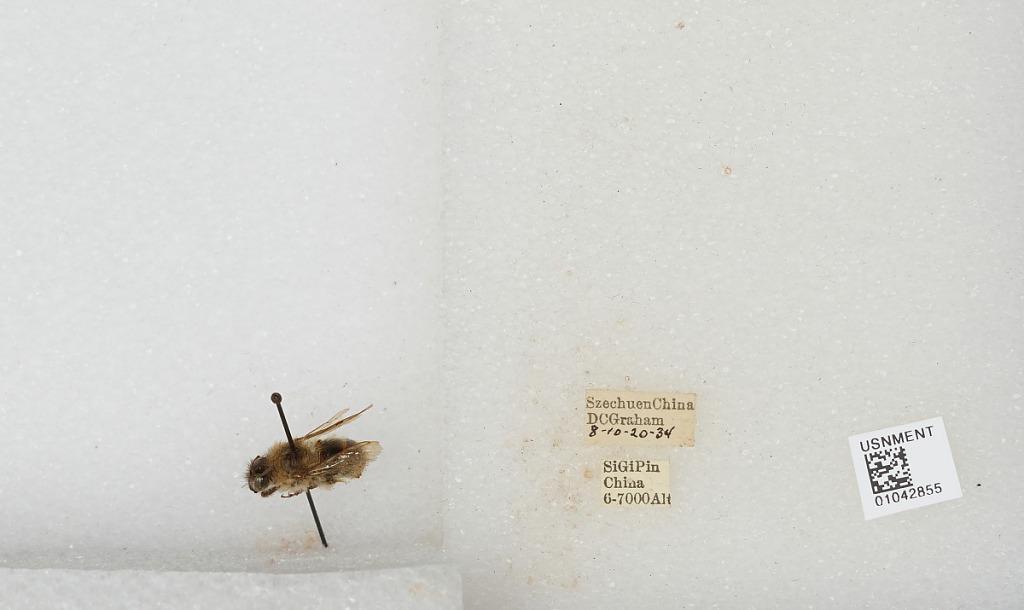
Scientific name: Bombus sp.
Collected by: D. Graham
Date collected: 1934-8-10
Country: China
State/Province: Sichuan
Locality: Si Gi Pin